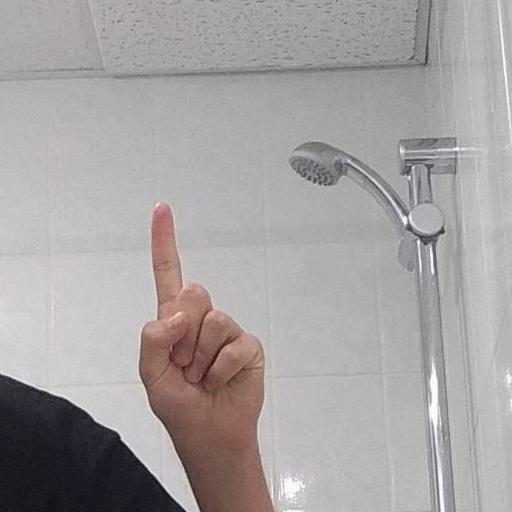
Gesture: one